Culture of Goa

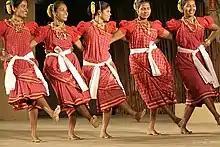
Fugdi Dancers from South Goa

The architecture of Goa shows a distinct Portuguese influence. Fontainhas in Panaji has been declared a cultural quarter, showcasing the life, architecture and culture of Goa.